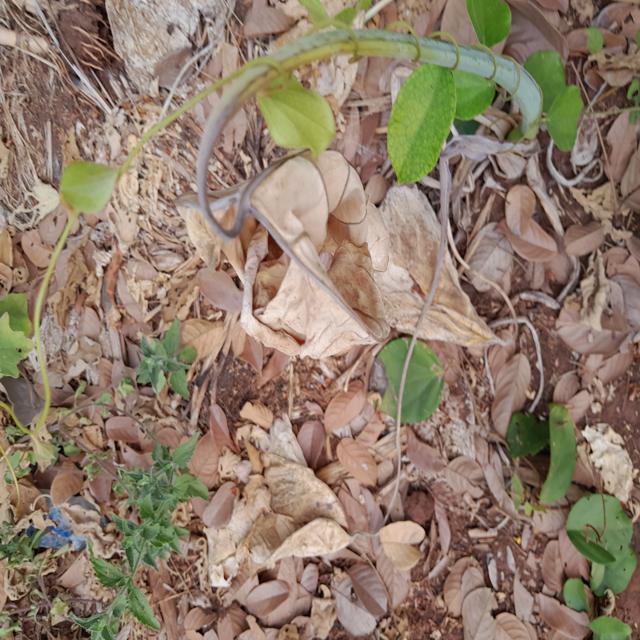
Label: Late_Blight